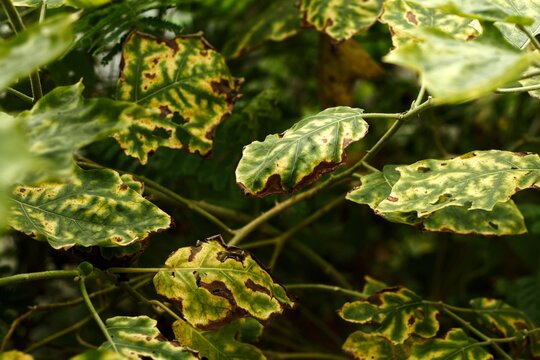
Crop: unknown
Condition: citrus_canker